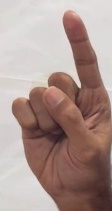
ASL sign: 1